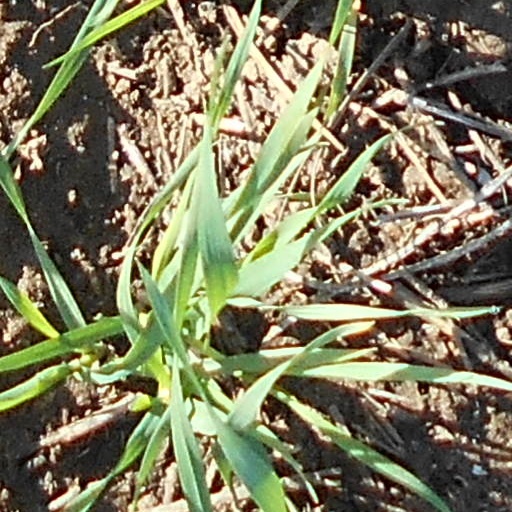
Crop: wheat